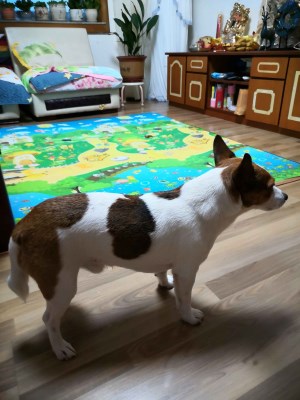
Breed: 3336-n000121-chinese_rural_dog